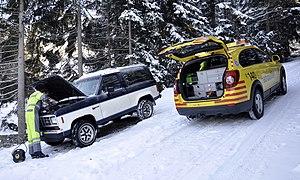
Le Touring Club Suisse est une association sans but lucratif qui rassemble environ 1,5 million de membres en Suisse. En tant que plus grand club de mobilité de Suisse, le TCS propose des prestations à ses membres dans les domaines suivants : assistance aux personnes, assistances aux véhicules, tourisme et loisirs. Par ailleurs, le TCS s’engage au bénéfice de la communauté en réalisant des tests sur tous les objets liés à la mobilité et en œuvrant au service de la sécurité routière et de la mobilité électrique.